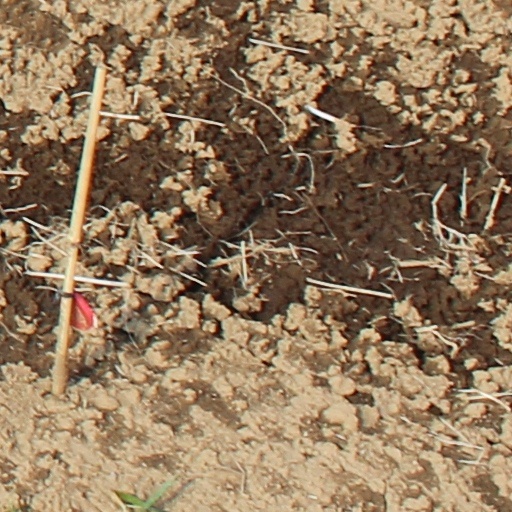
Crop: wheat